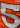
Number: 5